Simon R. Blatteis

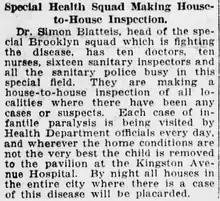
Portion of a June 1916 newspaper article in the "Brooklyn Daily Eagle" describing Blatteis' work in response to the epidemic.

In 1914, Blatteis led a team that investigated an outbreak of 27 typhoid cases in Park Slope. In 1916, Blatteis was given charge of the response to the 1916 New York City polio epidemic by the New York City Department of Health; the Department held a conference to determine how to deal with the epidemic, where "it was decided to organize a special field force in Brooklyn under Dr. Simon Blatteis of the Department's Bureau of Preventable Diseases". By July 8, 1916, Blatteis had established six clinics in Brooklyn specifically set up to receive polio victims. Polio was a poorly understood disease at the time, and the epidemic subsided in the winter months, after over 2,000 deaths and many more paralysations, with the cause remaining a mystery to investigators and the public.